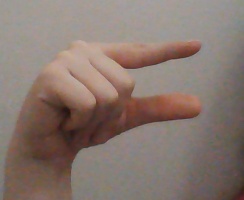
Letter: dal